Can't B Good

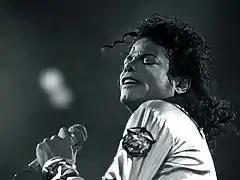
Some critics compared "Can't B Good" to Michael Jackson songs, including "Human Nature" (1983).

"Can't B Good" received mostly positive reviews from music critics. Andy Kellman from AllMusic picked the song as one of the album's best tracks, highlighting that "it's a descendent of her brother Michael's 'Can't Help It,' with that gentle and affecting self-examination that only a Jackson can do so well." Chuck Taylor of "Billboard" magazine wrote that "'Can't B Good' serves up a smooth, jazzy groove and Jackson's soft, supple vocal, fluffed with multiple background layers that duly merit adult R&B love." Princess P. from MWZA saw that, "The layers pile and pile so that by the bridge, the song is virtually dizzying", calling it "extremely well-produced." "The Boston Globe" writer Joan Anderman perceived the song is "eerily reminiscent of 'Human Nature', one of brother Michael's most elegant records." Margeaux Watson of "Entertainment Weekly" agreed, calling a "tender" throwback to the same song.